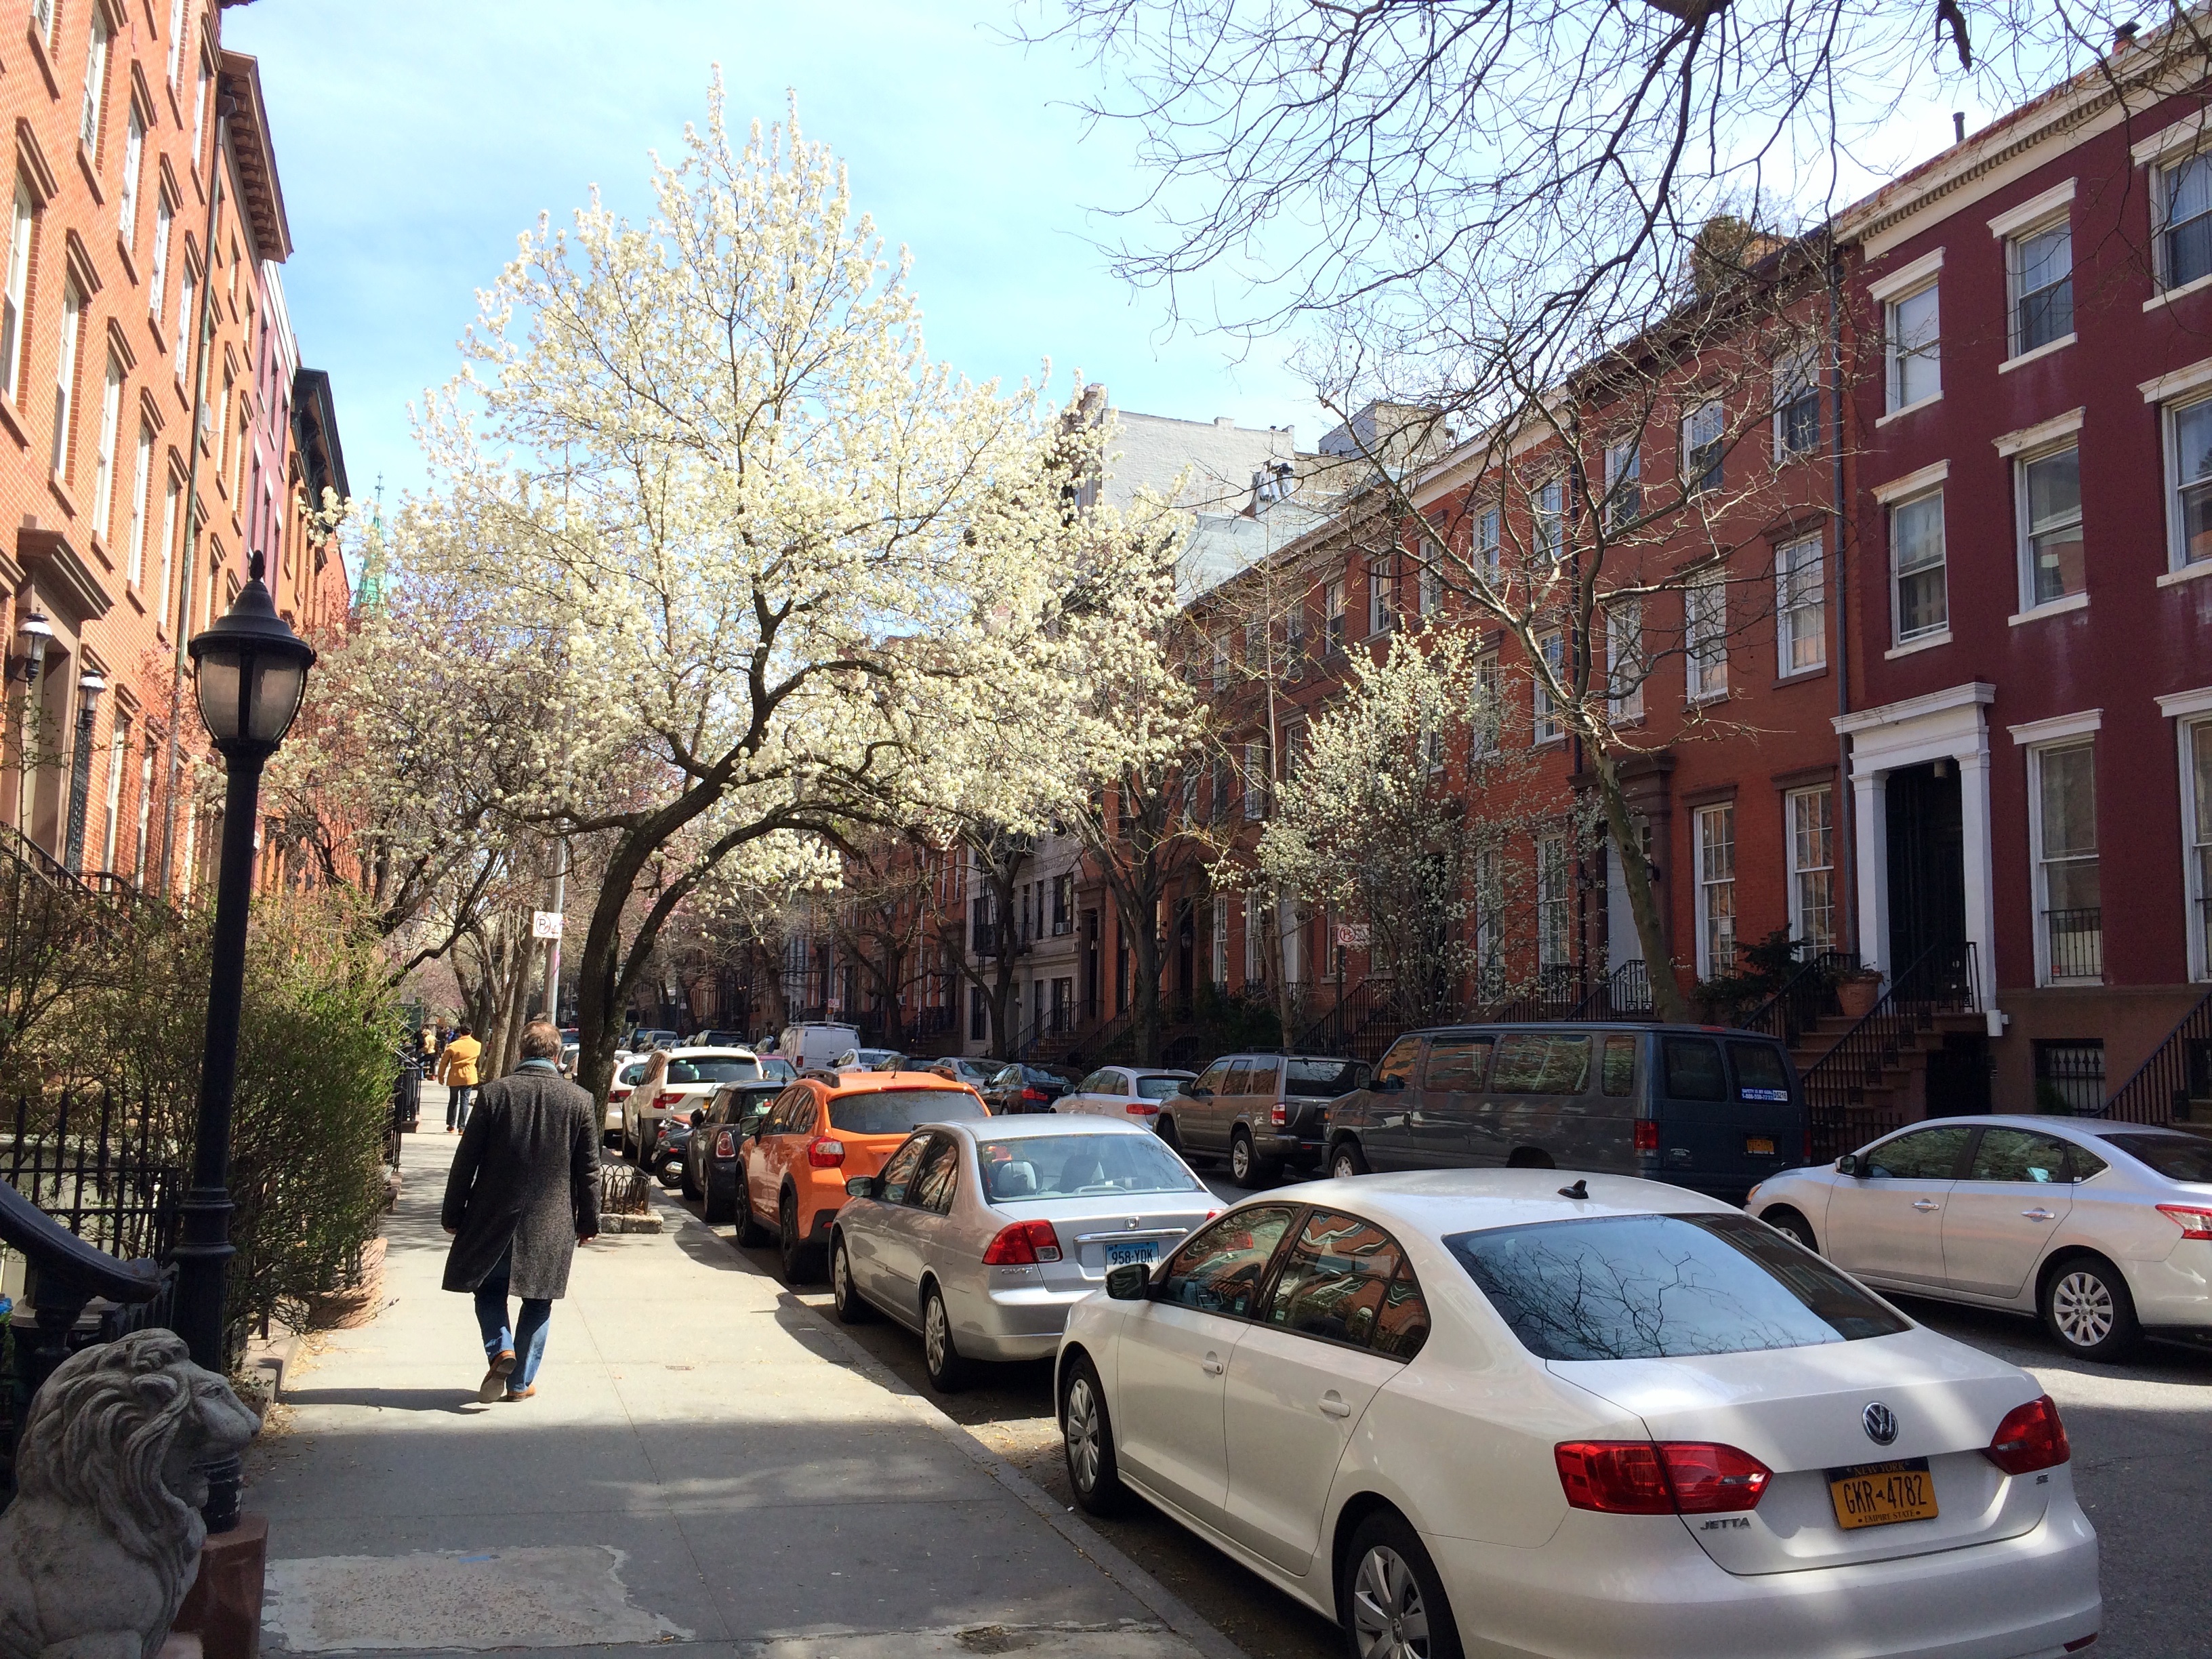
pedestrian, road, street, flower, town, city, downtown, lane, infrastructure, neighbourhood, urban area, residential area, human settlement